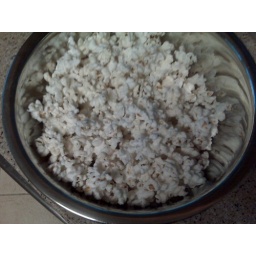
I just made this from normal corn kernels in a brown paper bag in the microwave. Thanks Alton Brown!